Alloa Athletic F.C.

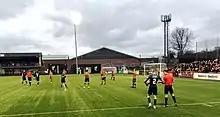
Alloa play visitors Partick Thistle in the Scottish Championship in February 2019.

On 7 April 2012, Alloa were confirmed as Scottish Third Division champions after beating Elgin City 8–1 in a home game at Recreation Park. Clyde defeated nearest rivals, Stranraer, 2–1 making it arithmetically impossible for the South of Scotland side to surpass the Clackmannanshire side's points total with only 4 games remaining. Alloa secured back-to-back promotions the following season by finishing 2nd in the Scottish Second Division, and defeating Dunfermline in the play-off final, consigning The Pars to the third tier of Scottish football. As 2012–13 was the final season before SPFL reconstruction, Alloa started season 2013–14 in the newly formed Scottish Championship, the current name for the second tier of Scottish football. On 18 January 2014, Hartley resigned as manager following a 5–1 defeat to Dumbarton, with the club sitting eighth in the Championship.